Question: Please indicate a possible affordance area of the knife that can be used for holding.
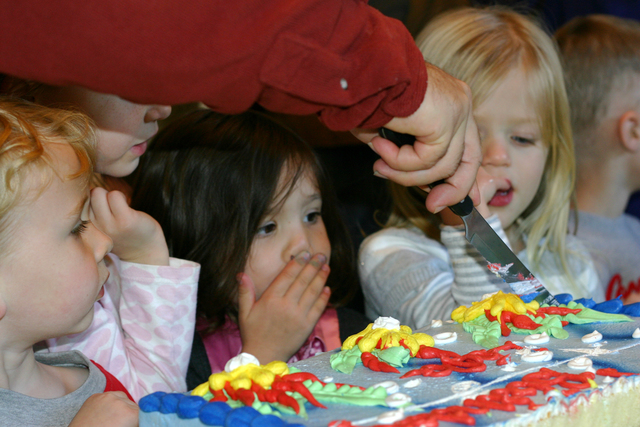
Answer: [369.173, 118.319, 476.082, 221.591]